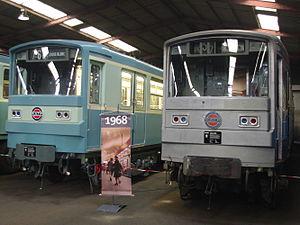
Deux MF 67 (dont Zébulon) Journées du Patrimoine 2015
Paul Jean Arzens, né le 28 août 1903 à Paris et mort le 2 février 1990 dans la même ville, à l'âge de 86 ans, est un créateur et designer industriel français.